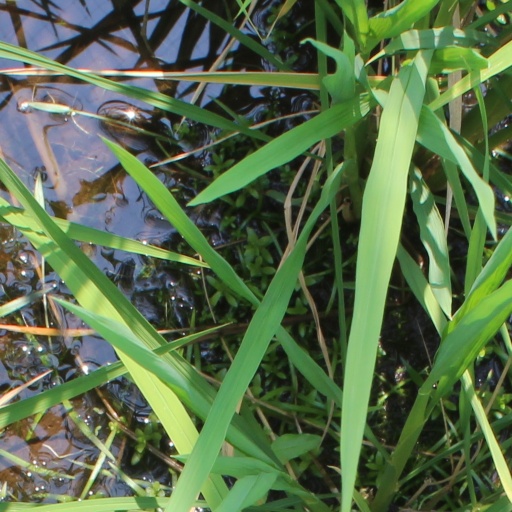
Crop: rice